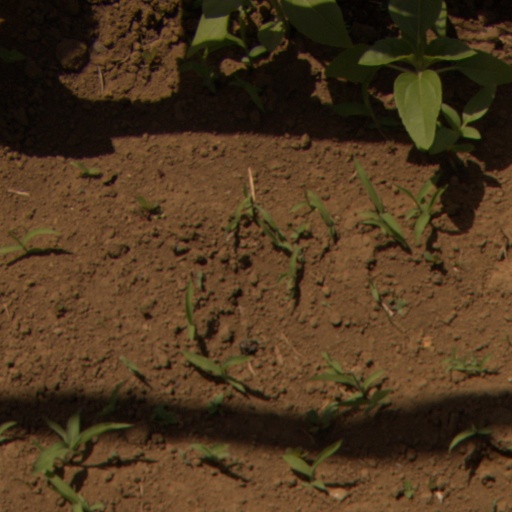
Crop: Jerusalem artichoke